Crooked River Light

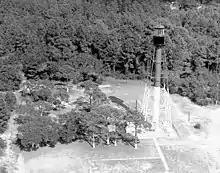
Crooked River Light (by U.S. Coast Guard)

The Crooked River Lighthouse, built in 1895, replaced three lighthouses on Dog Island that over the years were destroyed by storms. The tower was fitted with a 4th Order, bivalve Fresnel lens constructed in Paris, France in 1894. The lightstation grounds originally included a house for both the Keeper and the Assistant Keeper, and several outbuildings. At first the lighthouse was painted solid dark red except for the black lantern room. Later (at the end of 1901) the lower half was painted white to offset it from the surrounding pine forest. This is the same daymark seen on the lighthouse today - the lower half white, the upper half red and a black lantern room. After being electrified in 1933, the lighthouse was automated and unmanned in 1952. In 1964 the two houses and all outbuildings were sold and removed from the site. The original 4th Order lens was removed by the Coast Guard in 1976, due to mercury leakage in the float container. The lens was replaced by a modern optic and this beacon remained in operation until the lighthouse was decommissioned in 1995.